Cross-country cycling

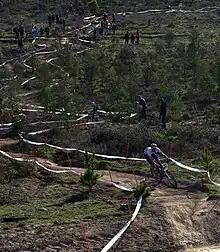
Course used at the 2009 UCI World Championships in Australia.

In cross-country, a wider variety of wheel sizes have been used historically compared to other disciplines, although recently most riders have settled on a single wheel size. The 26-inch wheel size initially used in mountain biking has all but died off at the top level of cross-country racing, with 29″ wheels becoming the norm and 650b wheels being used occasionally. 650b wheels are 584 mm diameter wheels, and approximately 27.5″ with a mounted tire, hence their more common name, "27.5 inch wheels."